Harlem–148th Street station

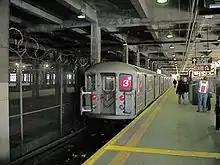
3 train leaving the station

The station's location and tracks were originally part of the Lenox Avenue Yard opened in 1904, where 3 trains are currently stored. An extension of the Lenox Avenue line to 149th or 150th Street had been proposed since the Dual Contracts of the 1910s. In 1916, an extension to 149th Street was proposed as part of a connection between the Lenox Avenue Line and the IRT Jerome Avenue Line in the Bronx (served by the ).